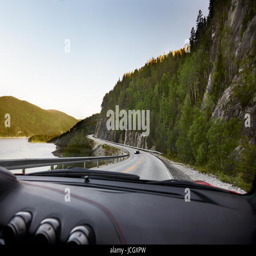
a view of the road from a moving sport car